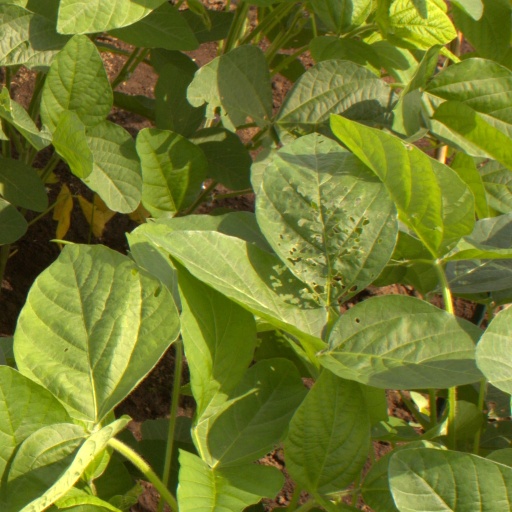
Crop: soybean